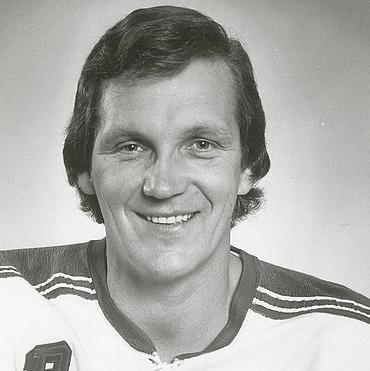
Age: 25